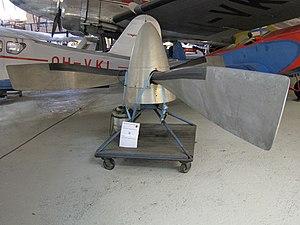
L'accident aérien de Long Island en 1955 à l'aéroport MacArthur concerne la chute d'un Douglas DC-6 de la compagnie United Airlines le 4 avril 1955.